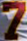
Number: 7